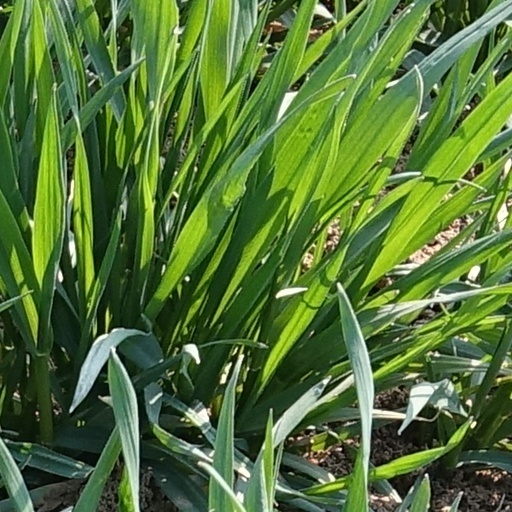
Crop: wheat